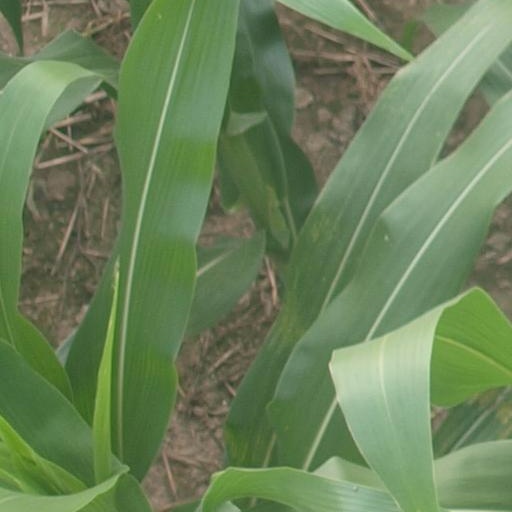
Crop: maize; corn